Bay Parkway station (IND Culver Line)

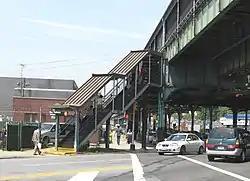
Southwestern street stair

This elevated station has two side platforms and three tracks with the center one not normally used. Both platforms have beige windscreens and brown canopies with green frames in the center and waist-high black steel fences at either end. The station signs are in the standard black with white Helvetica font.